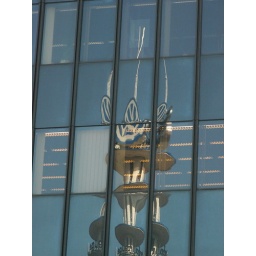
Radio tower reflection in window near Hannover/Raschplatz.